Bengt Tandberg

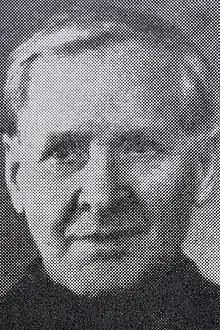
Bengt Tandberg

Bengt Tandberg (14 December 1874 – 1 August 1948) was a Swedish painter. His work was part of the painting event in the art competition at the 1936 Summer Olympics.